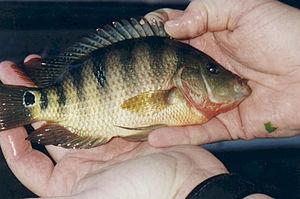
Un événement de suppression du mercure atmosphérique est un phénomène de chimie de l'atmosphère, encore incompris, par lequel des quantités significatives de mercure élémentaire gazeux présent dans l'atmosphère arctique sont rapidement oxydées et se déposent à la surface, pour être ensuite en grande partie stockées dans le pergélisol.
Cichlasoma est un genre de poissons de la famille des Cichlidae. Toutes les espèces de ce genre se rencontrent en Amérique.